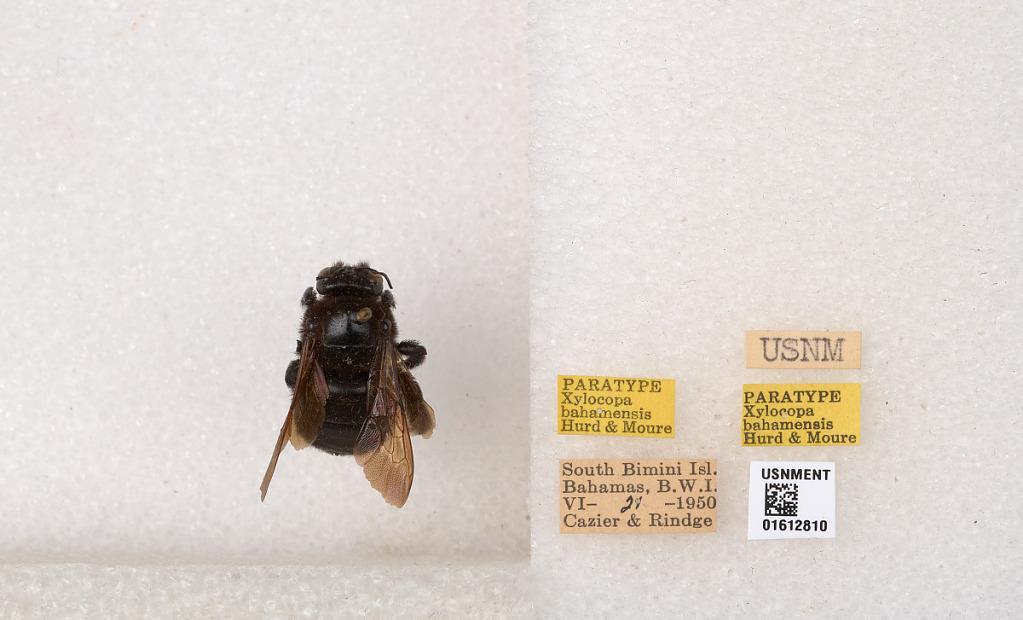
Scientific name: Xylocopa (Neoxylocopa) bahamensis Moure & Hurd
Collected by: Cazier & Rindge
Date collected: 1950-6-21
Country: Bahamas
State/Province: Bimini
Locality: South Bimini Island
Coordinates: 25.7032, -79.2751